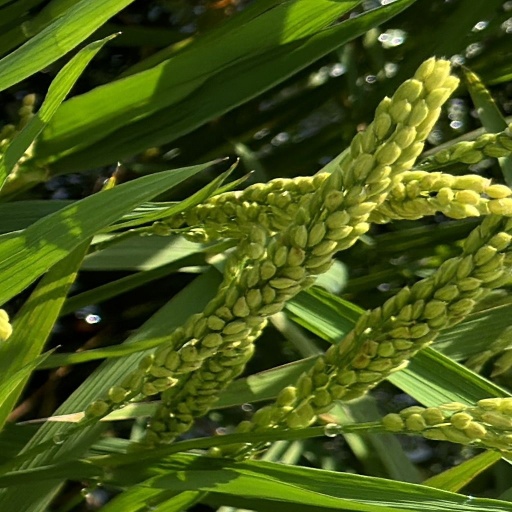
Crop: rice